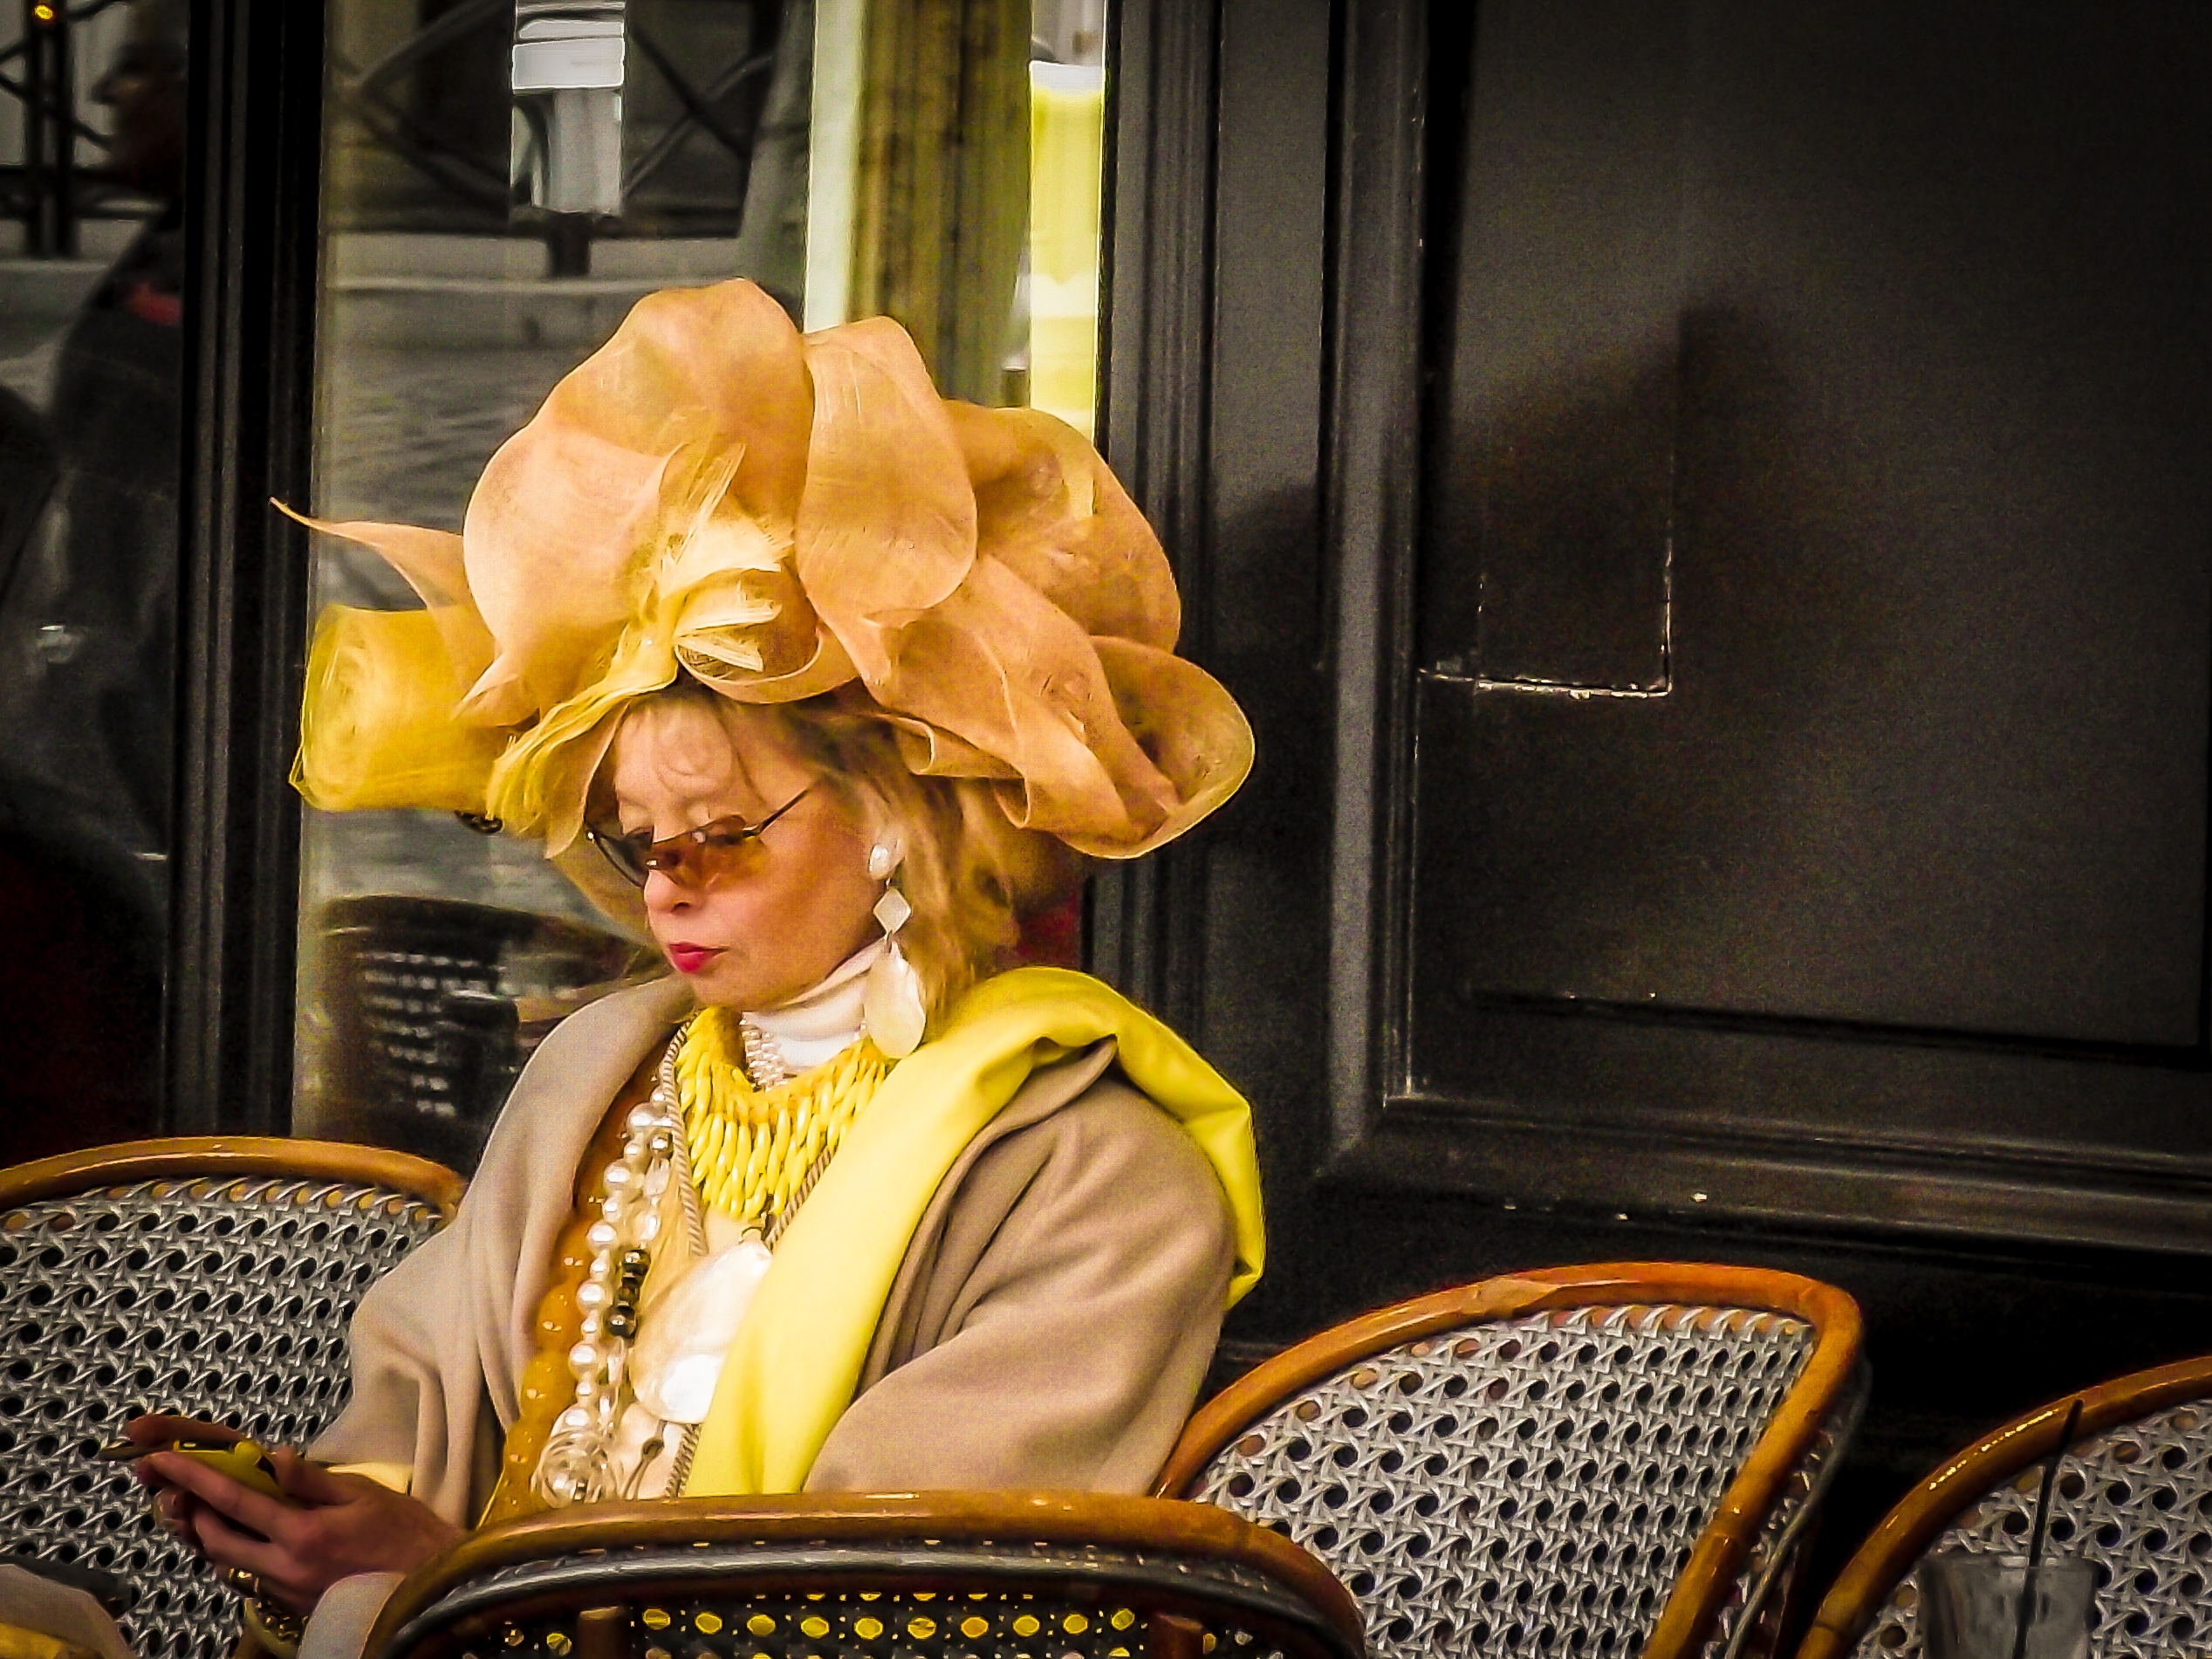
person, structure, woman, retro, old, city, paris, urban, cityscape, dusk, female, france, colourful, color, clothing, attraction, historic, yellow, lady, capital, french, design, beautiful, drinks, european, costume